Gerald D. Hines

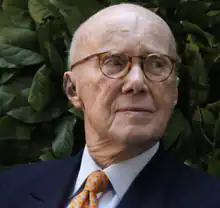

Gerald Douglas Hines (August 15, 1925August 23, 2020) was an American real estate developer based in Houston. He was the founder and chairman of Hines, a privately held real estate firm with its headquarters in that city. At the time of his death, the company had assets in 25 countries.